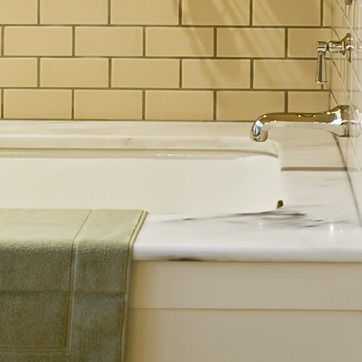
Material: ceramic